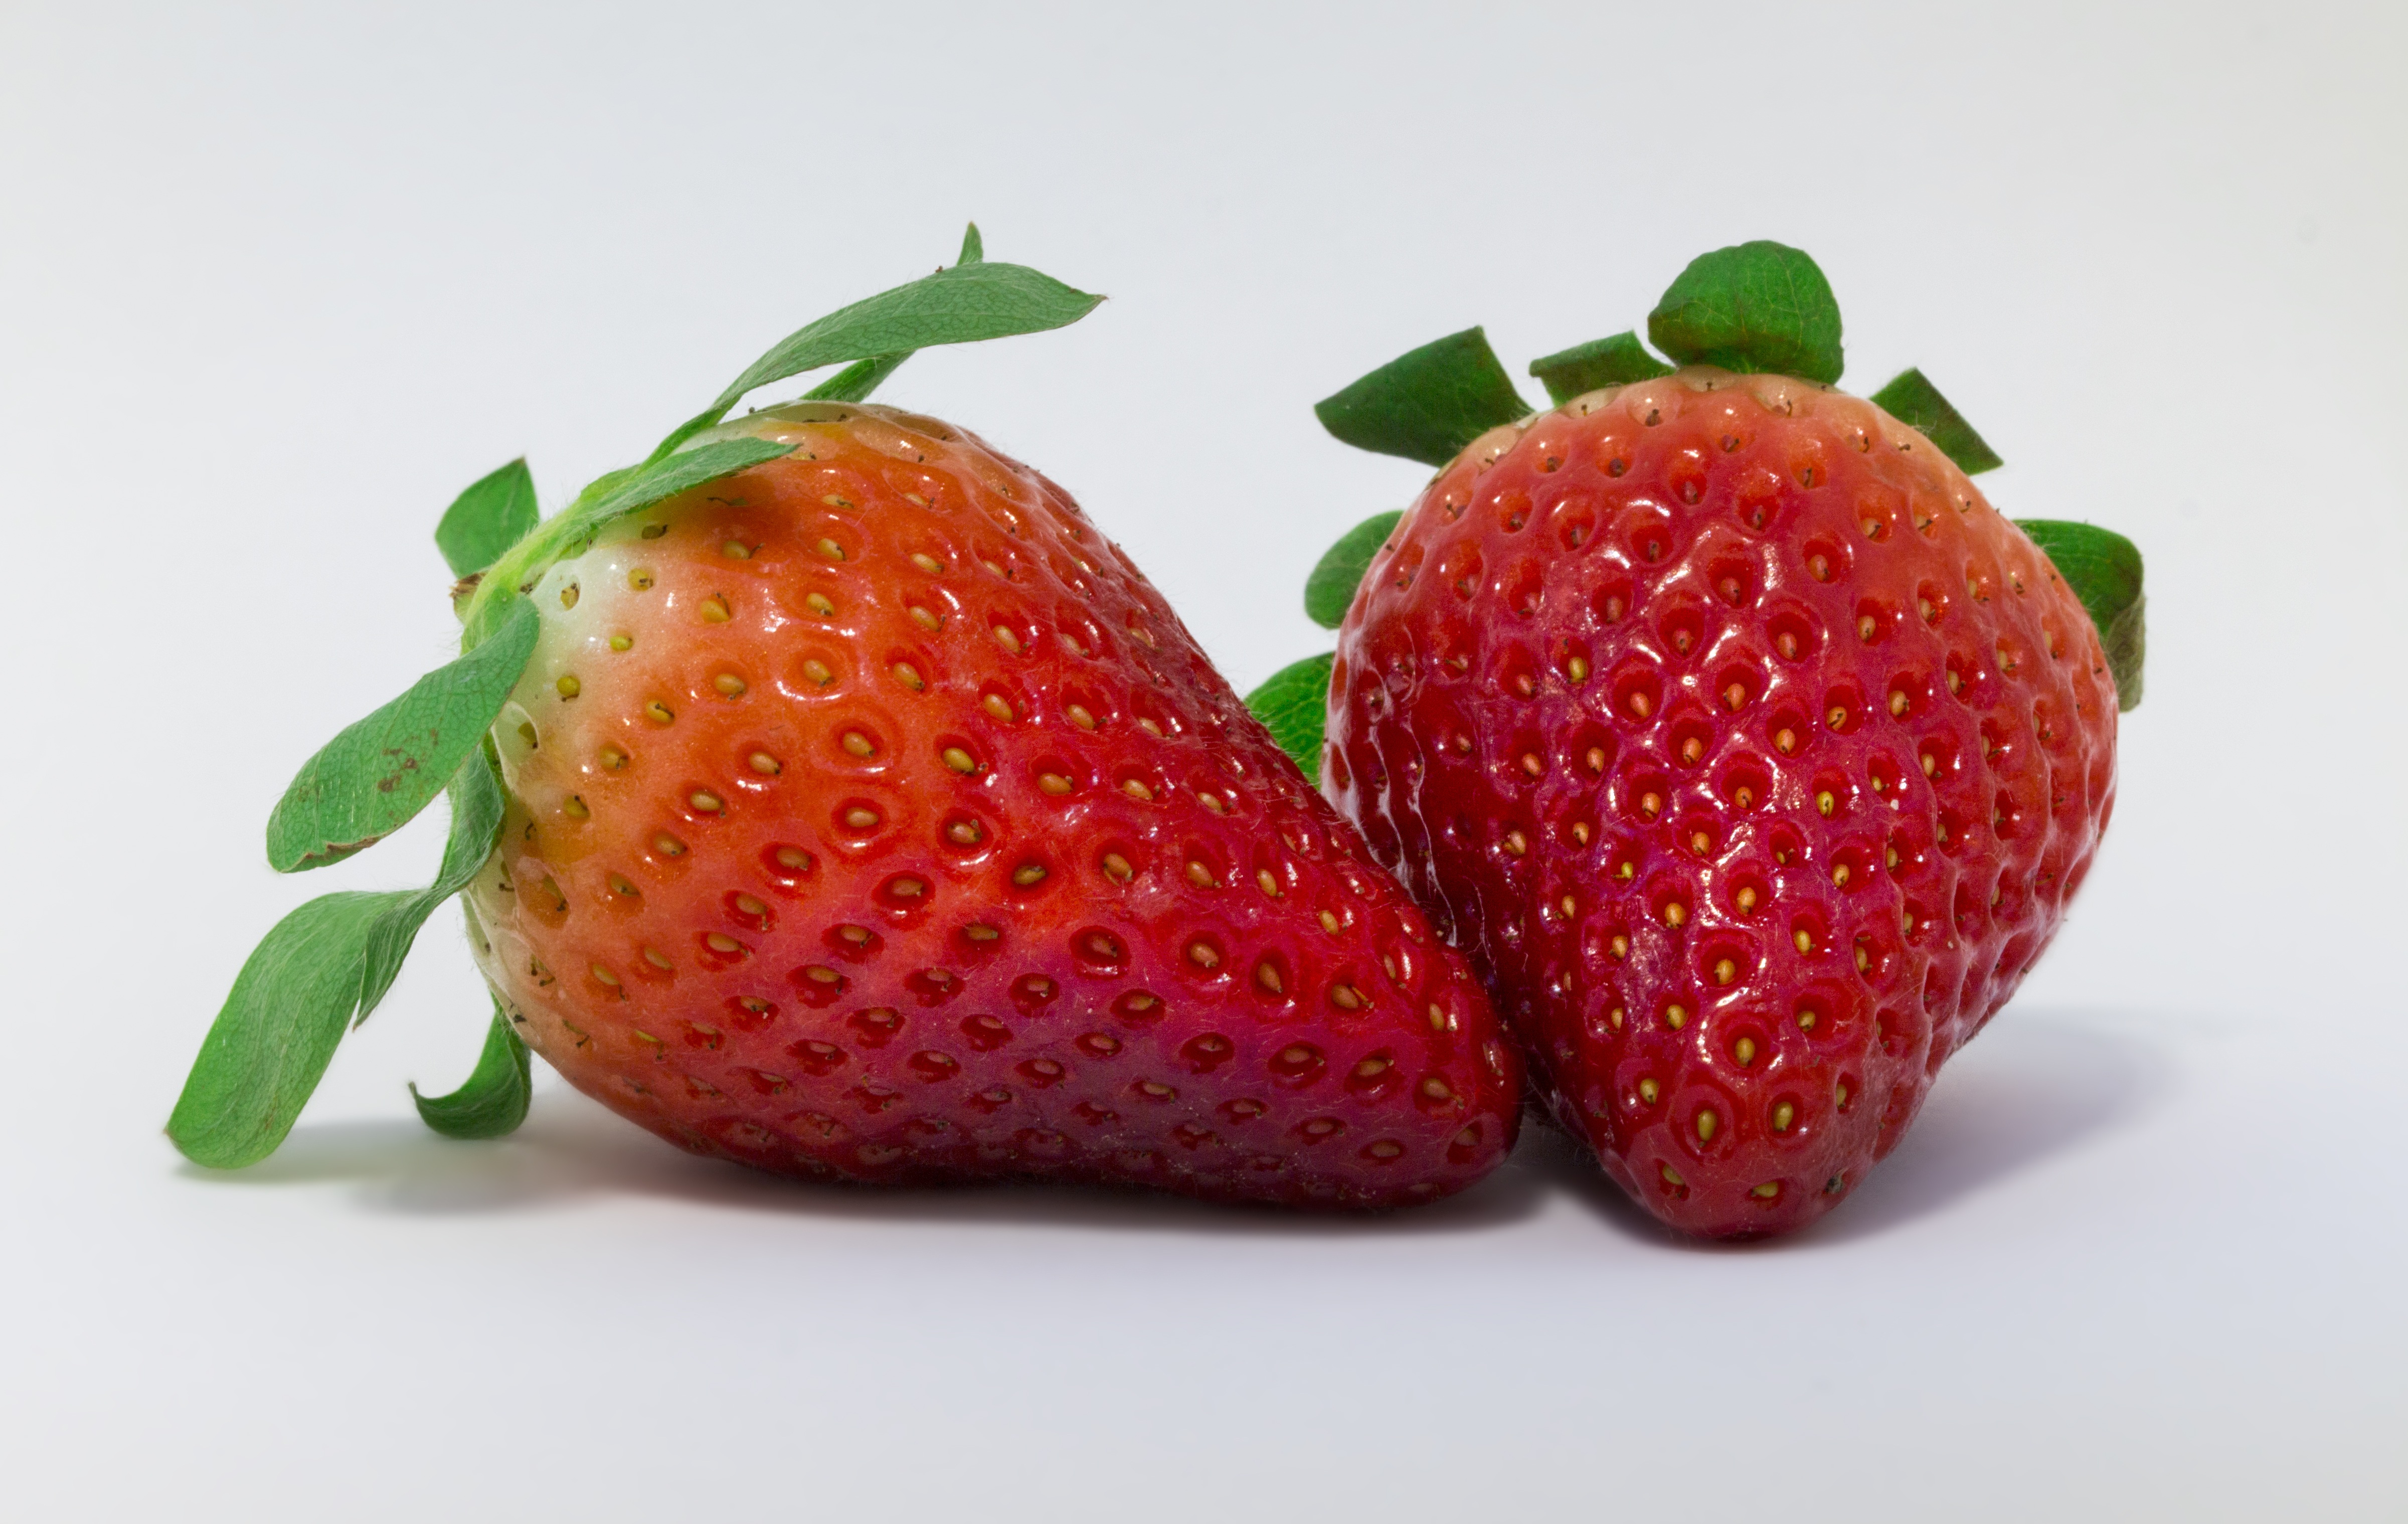
plant, fruit, sweet, food, red, produce, strawberry, strawberries